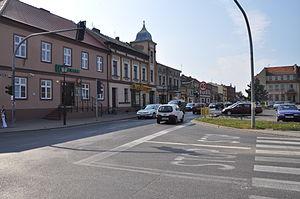
Kostrzyn est une ville de la Voïvodie de Grande-Pologne et du powiat de Poznań.